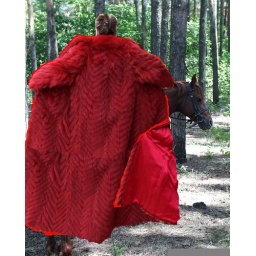
lady riding her horse in a dyed red fur coat